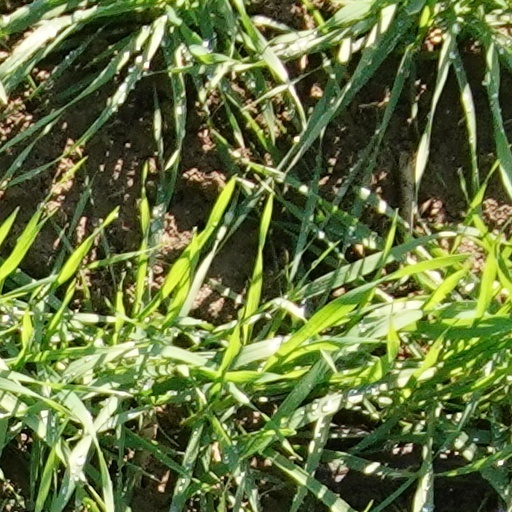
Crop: wheat